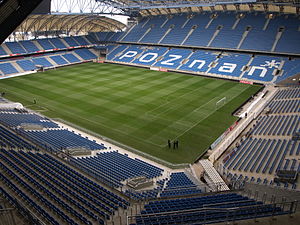
Stadion Miejski Poznań
Staion Miejski
Stadion Miejski Poznań er et fodboldstadion i den polske by Poznań. Stadionet har en kapacitet på 43.000 tilskuere og er hjemmebane for Lech Poznan. Stadion Miejski blev indviet i 1980, og er efterfølgende blevet renoveret i 2003-10.